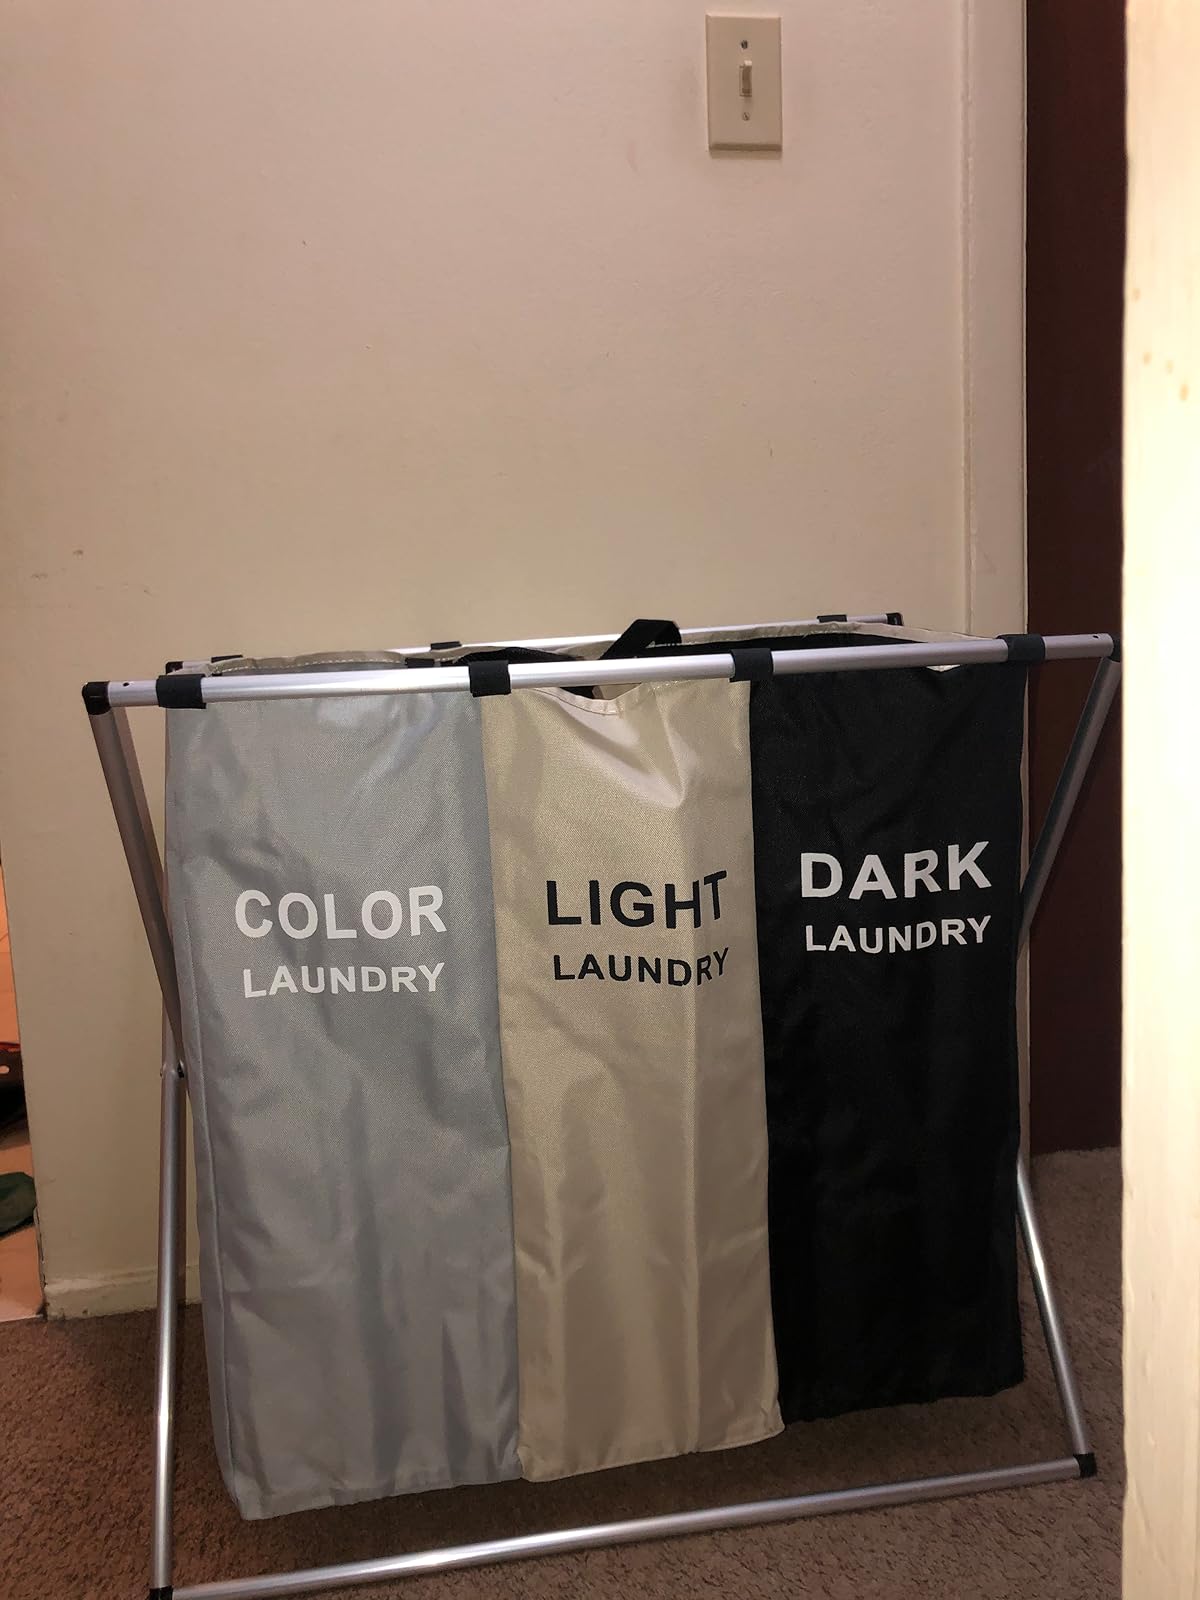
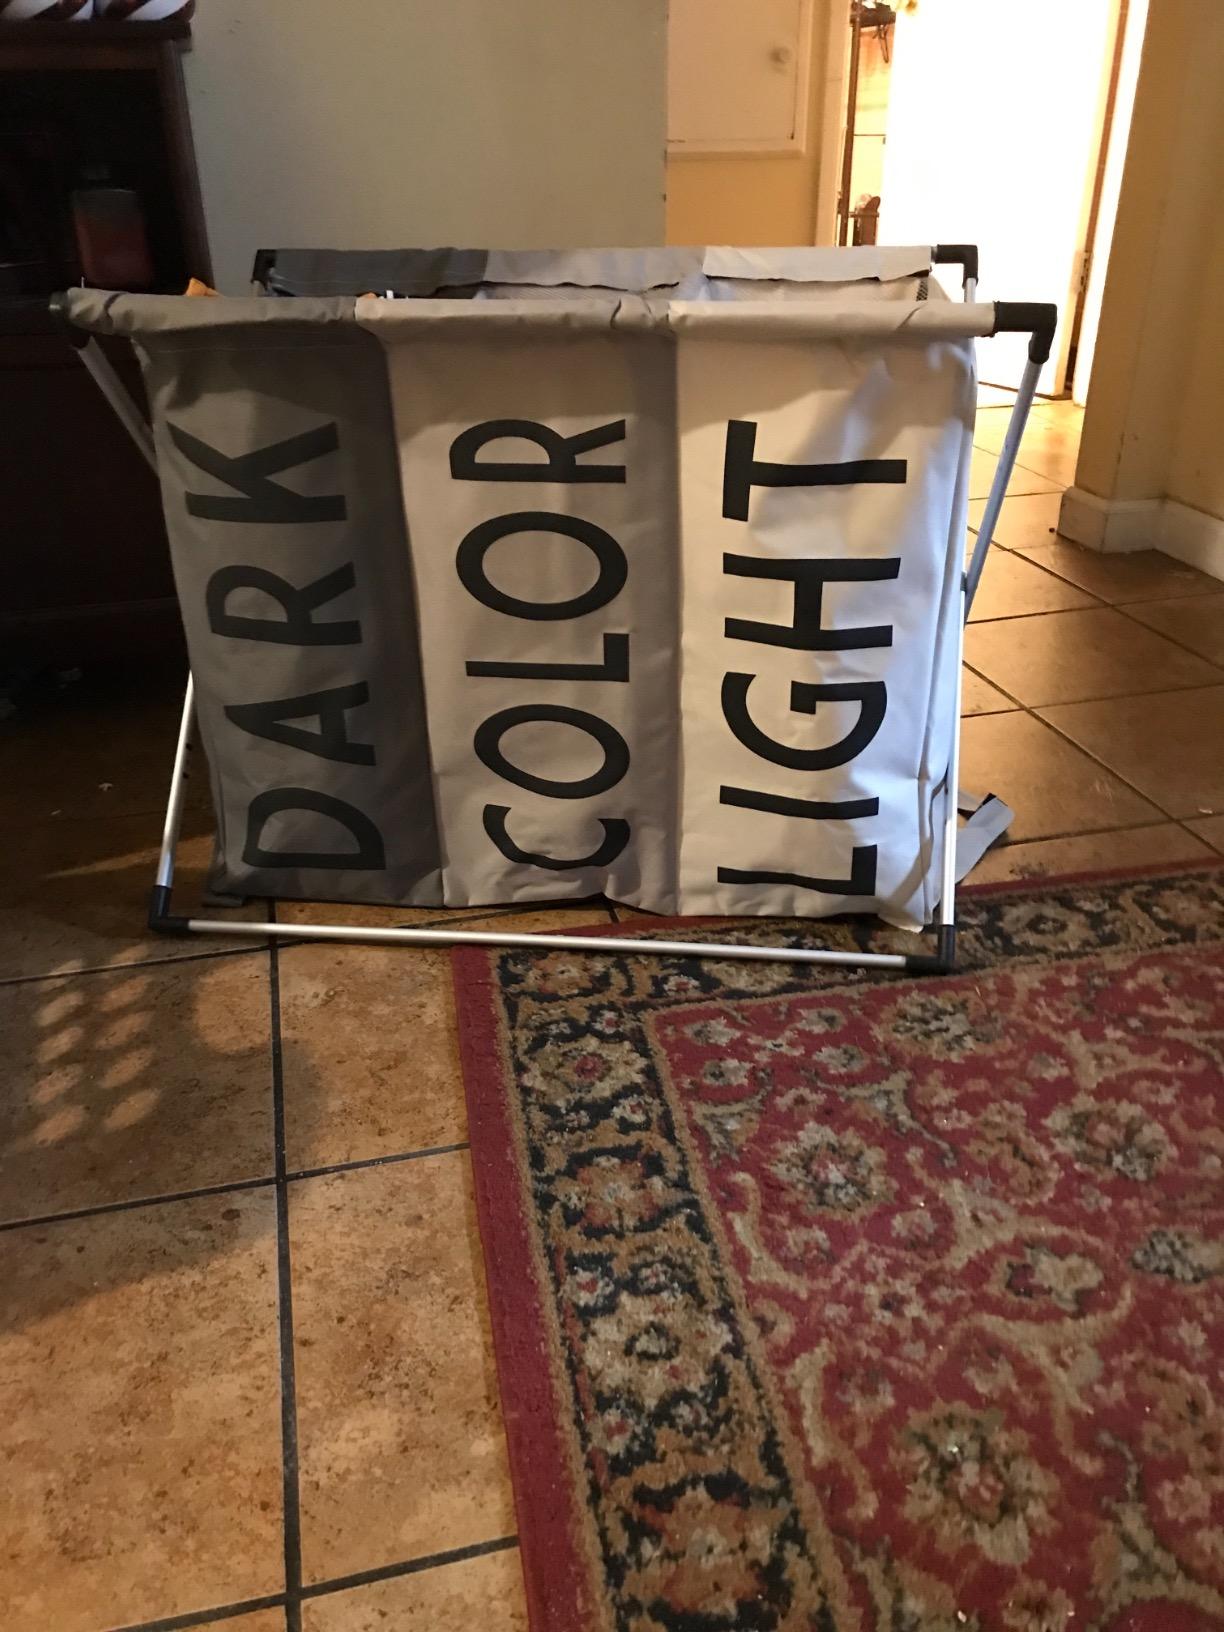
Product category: items_hamper
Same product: no